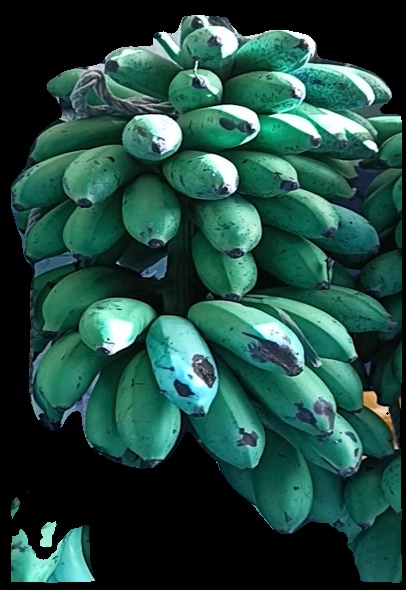
Variety: rasbale
Grade: grade2